Jay Freeman

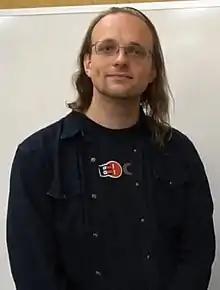
Freeman in 2018

Jay Ryan Freeman (born November 27, 1981) is an American businessman and software engineer. He is known for creating the Cydia software application and related software for jailbroken iOS—a modified version of Apple's iOS (where OS stands for operating system) that allows for the installation and customization of software outside of the regulation imposed by the App Store system.